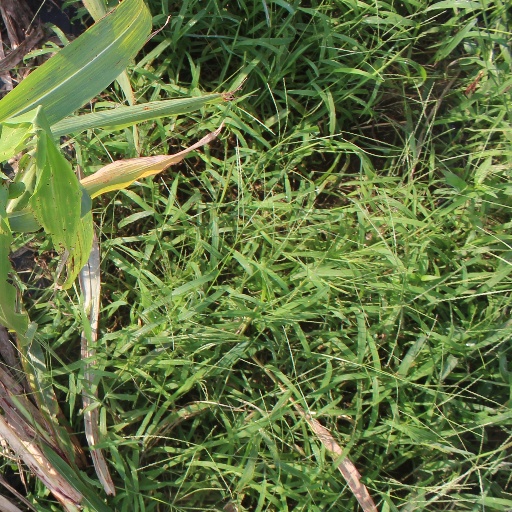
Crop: sorghum